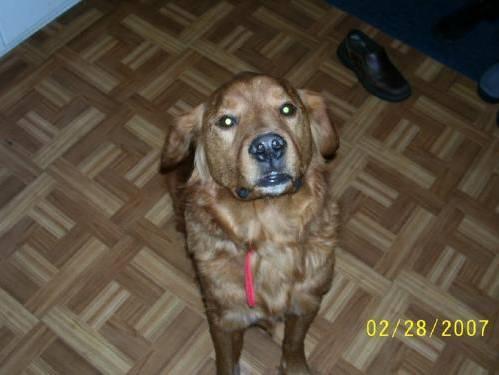
dog